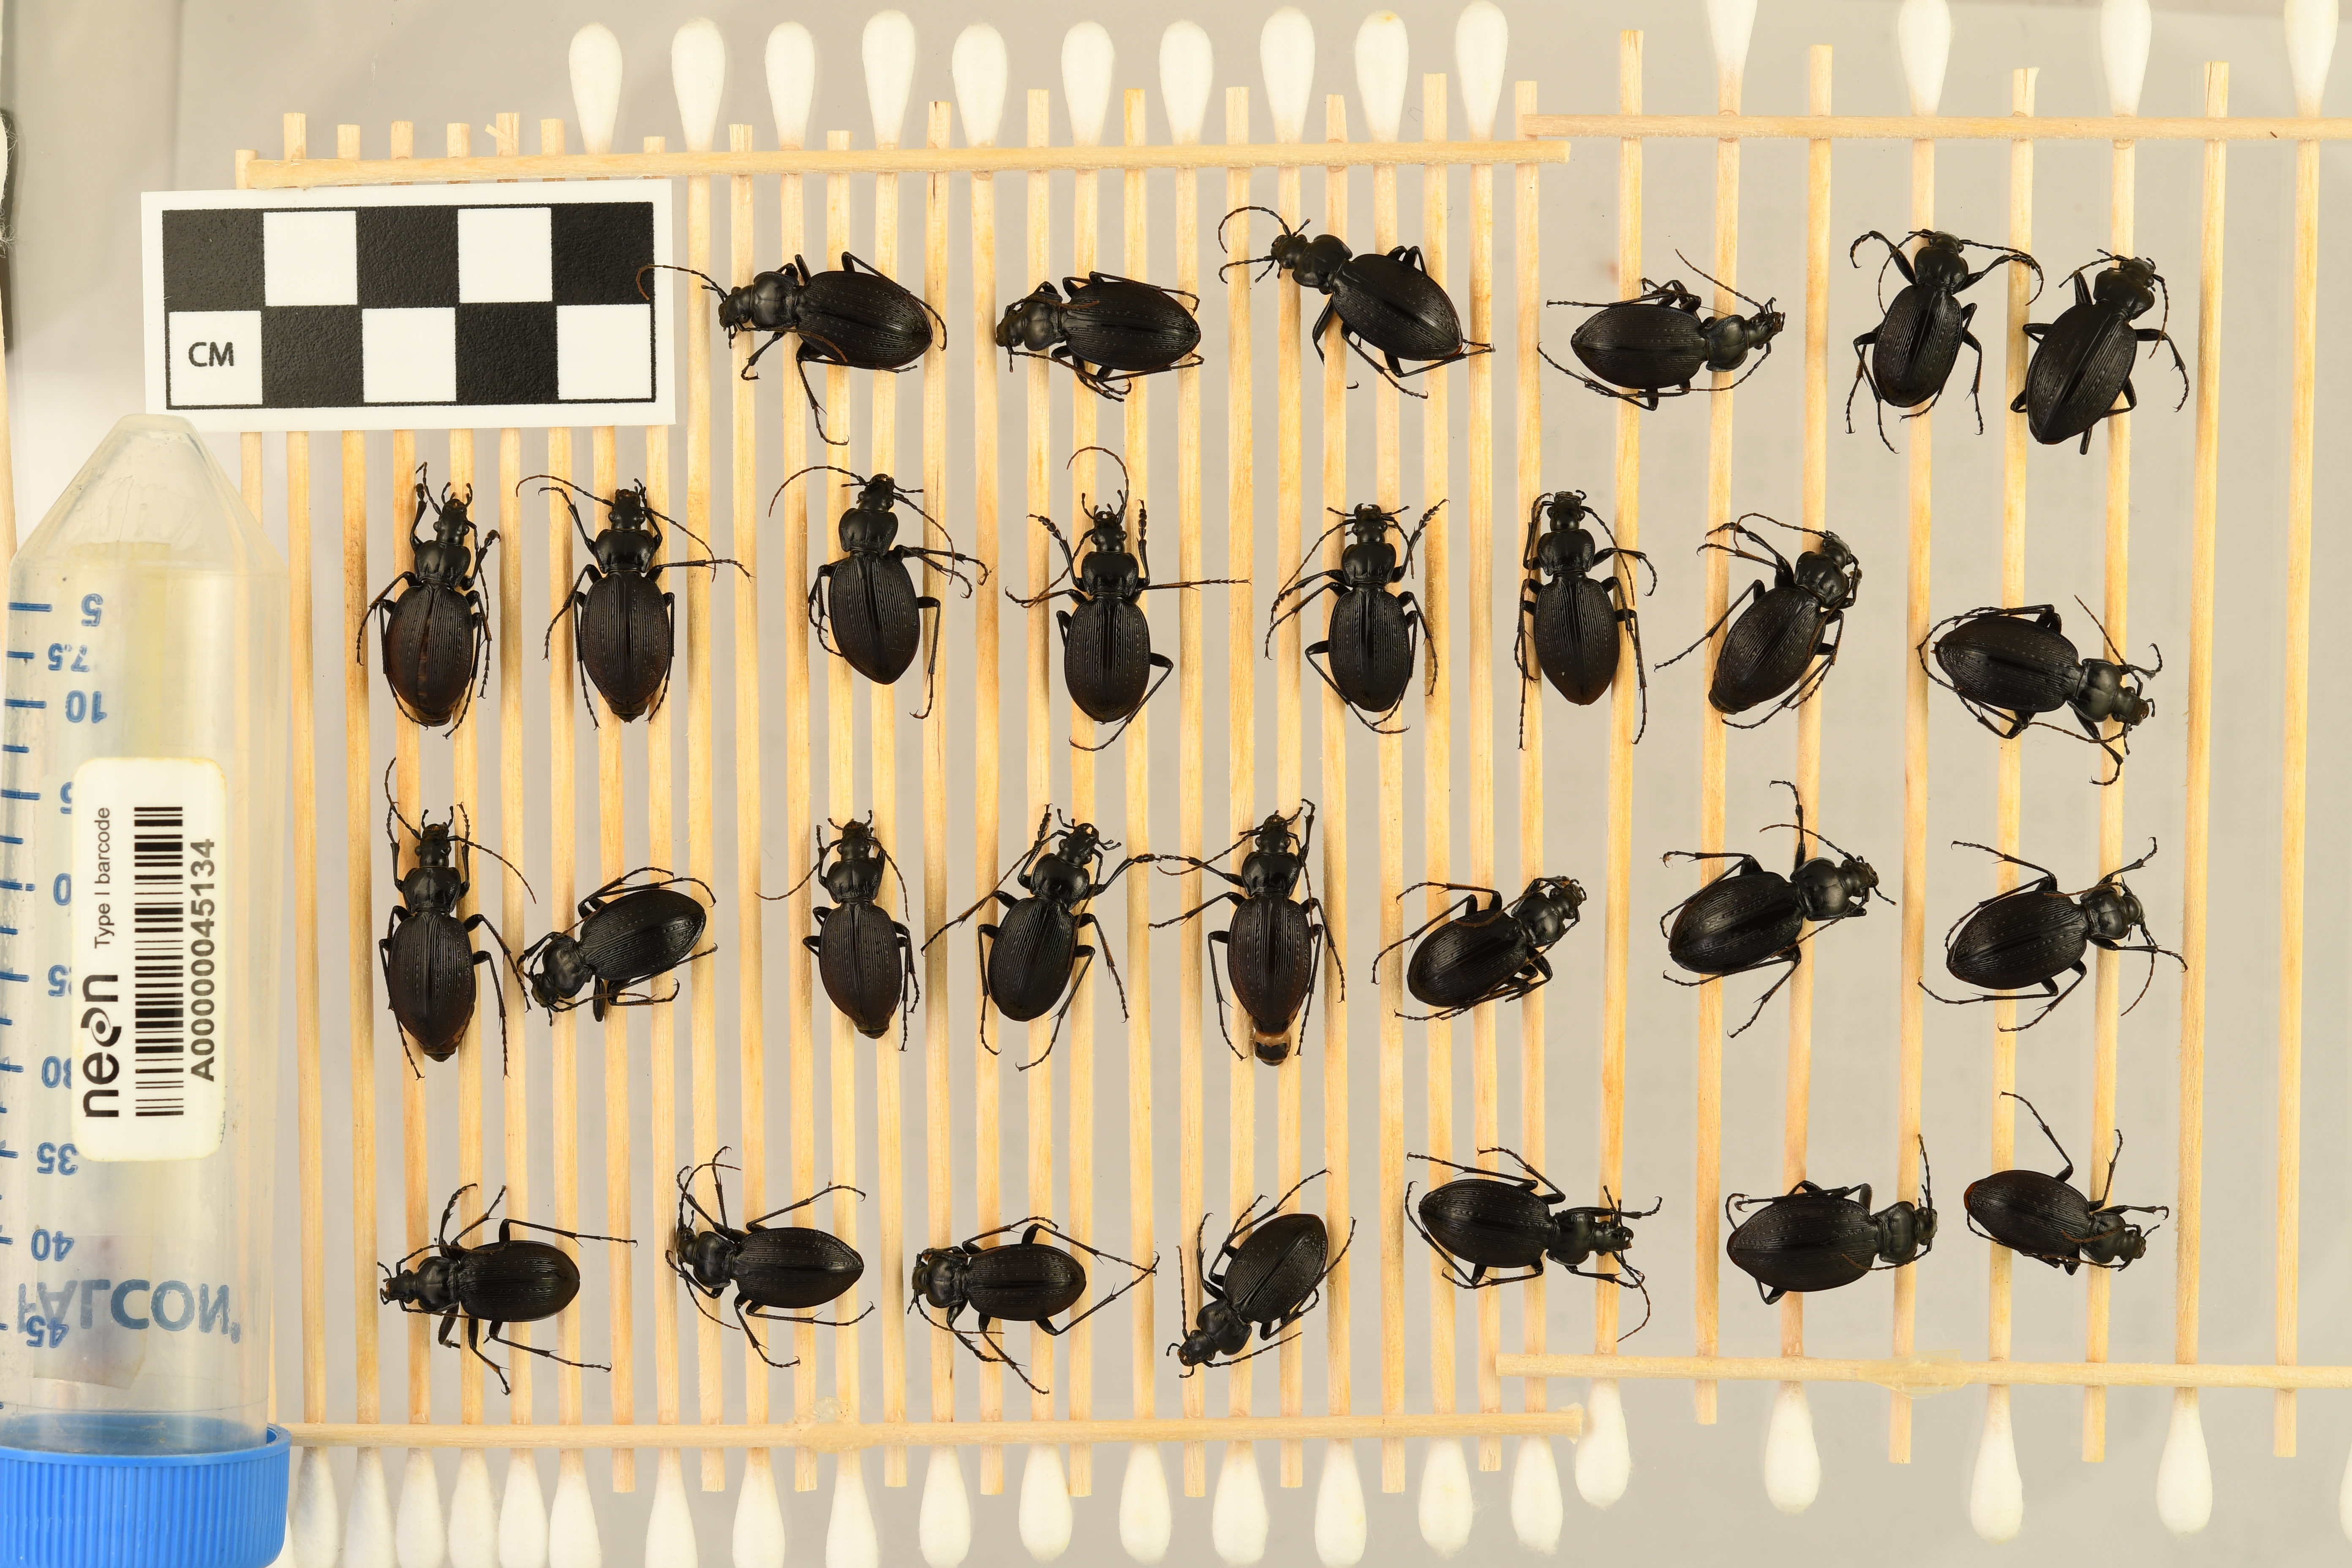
Carabus goryi — Mountain Lake Biological Station NEON, plot MLBS_005. Beetle 1, ElytraLength: 1.456 cm (lying flat: Yes)

Carabus goryi — Mountain Lake Biological Station NEON, plot MLBS_005. Beetle 1, ElytraWidth: 0.6512 cm (lying flat: Yes)

Carabus goryi — Mountain Lake Biological Station NEON, plot MLBS_005. Beetle 2, ElytraLength: 1.426 cm (lying flat: Yes)

Carabus goryi — Mountain Lake Biological Station NEON, plot MLBS_005. Beetle 2, ElytraWidth: 0.6083 cm (lying flat: Yes)

Carabus goryi — Mountain Lake Biological Station NEON, plot MLBS_005. Beetle 3, ElytraLength: 1.49 cm (lying flat: Yes)

Carabus goryi — Mountain Lake Biological Station NEON, plot MLBS_005. Beetle 3, ElytraWidth: 0.5927 cm (lying flat: Yes)

Carabus goryi — Mountain Lake Biological Station NEON, plot MLBS_005. Beetle 4, ElytraLength: 1.398 cm (lying flat: Yes)

Carabus goryi — Mountain Lake Biological Station NEON, plot MLBS_005. Beetle 4, ElytraWidth: 0.5892 cm (lying flat: Yes)

Carabus goryi — Mountain Lake Biological Station NEON, plot MLBS_005. Beetle 5, ElytraLength: 1.304 cm (lying flat: Yes)

Carabus goryi — Mountain Lake Biological Station NEON, plot MLBS_005. Beetle 5, ElytraWidth: 0.5984 cm (lying flat: Yes)

Carabus goryi — Mountain Lake Biological Station NEON, plot MLBS_005. Beetle 6, ElytraLength: 1.511 cm (lying flat: Yes)

Carabus goryi — Mountain Lake Biological Station NEON, plot MLBS_005. Beetle 6, ElytraWidth: 0.6696 cm (lying flat: Yes)

Carabus goryi — Mountain Lake Biological Station NEON, plot MLBS_005. Beetle 7, ElytraLength: 1.343 cm (lying flat: No)

Carabus goryi — Mountain Lake Biological Station NEON, plot MLBS_005. Beetle 7, ElytraWidth: 0.5234 cm (lying flat: No)

Carabus goryi — Mountain Lake Biological Station NEON, plot MLBS_005. Beetle 8, ElytraLength: 1.398 cm (lying flat: Yes)

Carabus goryi — Mountain Lake Biological Station NEON, plot MLBS_005. Beetle 8, ElytraWidth: 0.6164 cm (lying flat: Yes)

Carabus goryi — Mountain Lake Biological Station NEON, plot MLBS_005. Beetle 9, ElytraLength: 1.4 cm (lying flat: No)

Carabus goryi — Mountain Lake Biological Station NEON, plot MLBS_005. Beetle 9, ElytraWidth: 0.6286 cm (lying flat: No)

Carabus goryi — Mountain Lake Biological Station NEON, plot MLBS_005. Beetle 10, ElytraLength: 1.302 cm (lying flat: Yes)

Carabus goryi — Mountain Lake Biological Station NEON, plot MLBS_005. Beetle 10, ElytraWidth: 0.6444 cm (lying flat: Yes)

Carabus goryi — Mountain Lake Biological Station NEON, plot MLBS_005. Beetle 11, ElytraLength: 1.289 cm (lying flat: Yes)

Carabus goryi — Mountain Lake Biological Station NEON, plot MLBS_005. Beetle 11, ElytraWidth: 0.5753 cm (lying flat: Yes)

Carabus goryi — Mountain Lake Biological Station NEON, plot MLBS_005. Beetle 12, ElytraLength: 1.354 cm (lying flat: Yes)

Carabus goryi — Mountain Lake Biological Station NEON, plot MLBS_005. Beetle 12, ElytraWidth: 0.6219 cm (lying flat: Yes)

Carabus goryi — Mountain Lake Biological Station NEON, plot MLBS_005. Beetle 13, ElytraLength: 1.348 cm (lying flat: Yes)

Carabus goryi — Mountain Lake Biological Station NEON, plot MLBS_005. Beetle 13, ElytraWidth: 0.6508 cm (lying flat: Yes)

Carabus goryi — Mountain Lake Biological Station NEON, plot MLBS_005. Beetle 14, ElytraLength: 1.479 cm (lying flat: Yes)

Carabus goryi — Mountain Lake Biological Station NEON, plot MLBS_005. Beetle 14, ElytraWidth: 0.702 cm (lying flat: Yes)

Carabus goryi — Mountain Lake Biological Station NEON, plot MLBS_005. Beetle 15, ElytraLength: 1.385 cm (lying flat: Yes)

Carabus goryi — Mountain Lake Biological Station NEON, plot MLBS_005. Beetle 15, ElytraWidth: 0.6164 cm (lying flat: Yes)

Carabus goryi — Mountain Lake Biological Station NEON, plot MLBS_005. Beetle 16, ElytraLength: 1.36 cm (lying flat: Yes)

Carabus goryi — Mountain Lake Biological Station NEON, plot MLBS_005. Beetle 16, ElytraWidth: 0.6009 cm (lying flat: Yes)

Carabus goryi — Mountain Lake Biological Station NEON, plot MLBS_005. Beetle 17, ElytraLength: 1.283 cm (lying flat: No)

Carabus goryi — Mountain Lake Biological Station NEON, plot MLBS_005. Beetle 17, ElytraWidth: 0.576 cm (lying flat: No)

Carabus goryi — Mountain Lake Biological Station NEON, plot MLBS_005. Beetle 18, ElytraLength: 1.295 cm (lying flat: Yes)

Carabus goryi — Mountain Lake Biological Station NEON, plot MLBS_005. Beetle 18, ElytraWidth: 0.5805 cm (lying flat: Yes)

Carabus goryi — Mountain Lake Biological Station NEON, plot MLBS_005. Beetle 19, ElytraLength: 1.356 cm (lying flat: Yes)

Carabus goryi — Mountain Lake Biological Station NEON, plot MLBS_005. Beetle 19, ElytraWidth: 0.5892 cm (lying flat: Yes)

Carabus goryi — Mountain Lake Biological Station NEON, plot MLBS_005. Beetle 20, ElytraLength: 1.317 cm (lying flat: Yes)

Carabus goryi — Mountain Lake Biological Station NEON, plot MLBS_005. Beetle 20, ElytraWidth: 0.6068 cm (lying flat: Yes)

Carabus goryi — Mountain Lake Biological Station NEON, plot MLBS_005. Beetle 21, ElytraLength: 1.466 cm (lying flat: Yes)

Carabus goryi — Mountain Lake Biological Station NEON, plot MLBS_005. Beetle 21, ElytraWidth: 0.6639 cm (lying flat: Yes)

Carabus goryi — Mountain Lake Biological Station NEON, plot MLBS_005. Beetle 22, ElytraLength: 1.482 cm (lying flat: Yes)

Carabus goryi — Mountain Lake Biological Station NEON, plot MLBS_005. Beetle 22, ElytraWidth: 0.6462 cm (lying flat: Yes)

Carabus goryi — Mountain Lake Biological Station NEON, plot MLBS_005. Beetle 23, ElytraLength: 1.274 cm (lying flat: Yes)

Carabus goryi — Mountain Lake Biological Station NEON, plot MLBS_005. Beetle 23, ElytraWidth: 0.644 cm (lying flat: Yes)

Carabus goryi — Mountain Lake Biological Station NEON, plot MLBS_005. Beetle 24, ElytraLength: 1.343 cm (lying flat: Yes)

Carabus goryi — Mountain Lake Biological Station NEON, plot MLBS_005. Beetle 24, ElytraWidth: 0.6301 cm (lying flat: Yes)

Carabus goryi — Mountain Lake Biological Station NEON, plot MLBS_005. Beetle 25, ElytraLength: 1.274 cm (lying flat: Yes)

Carabus goryi — Mountain Lake Biological Station NEON, plot MLBS_005. Beetle 25, ElytraWidth: 0.5753 cm (lying flat: Yes)

Carabus goryi — Mountain Lake Biological Station NEON, plot MLBS_005. Beetle 26, ElytraLength: 1.272 cm (lying flat: Yes)

Carabus goryi — Mountain Lake Biological Station NEON, plot MLBS_005. Beetle 26, ElytraWidth: 0.6034 cm (lying flat: Yes)

Carabus goryi — Mountain Lake Biological Station NEON, plot MLBS_005. Beetle 27, ElytraLength: 1.382 cm (lying flat: Yes)

Carabus goryi — Mountain Lake Biological Station NEON, plot MLBS_005. Beetle 27, ElytraWidth: 0.5991 cm (lying flat: Yes)

Carabus goryi — Mountain Lake Biological Station NEON, plot MLBS_005. Beetle 28, ElytraLength: 1.524 cm (lying flat: Yes)

Carabus goryi — Mountain Lake Biological Station NEON, plot MLBS_005. Beetle 28, ElytraWidth: 0.702 cm (lying flat: Yes)

Carabus goryi — Mountain Lake Biological Station NEON, plot MLBS_005. Beetle 29, ElytraLength: 1.3 cm (lying flat: Yes)

Carabus goryi — Mountain Lake Biological Station NEON, plot MLBS_005. Beetle 29, ElytraWidth: 0.5721 cm (lying flat: Yes)

Carabus goryi — Mountain Lake Biological Station NEON, plot MLBS_005. Beetle 1, ElytraLength: 1.401 cm (lying flat: Yes)

Carabus goryi — Mountain Lake Biological Station NEON, plot MLBS_005. Beetle 1, ElytraWidth: 0.6146 cm (lying flat: Yes)

Carabus goryi — Mountain Lake Biological Station NEON, plot MLBS_005. Beetle 2, ElytraLength: 1.361 cm (lying flat: Yes)

Carabus goryi — Mountain Lake Biological Station NEON, plot MLBS_005. Beetle 2, ElytraWidth: 0.5481 cm (lying flat: Yes)

Carabus goryi — Mountain Lake Biological Station NEON, plot MLBS_005. Beetle 3, ElytraLength: 1.418 cm (lying flat: Yes)

Carabus goryi — Mountain Lake Biological Station NEON, plot MLBS_005. Beetle 3, ElytraWidth: 0.5625 cm (lying flat: Yes)